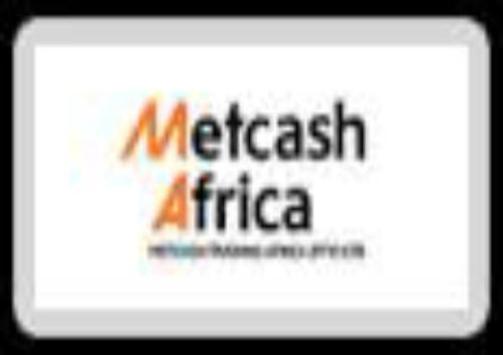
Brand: metcash
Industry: Others